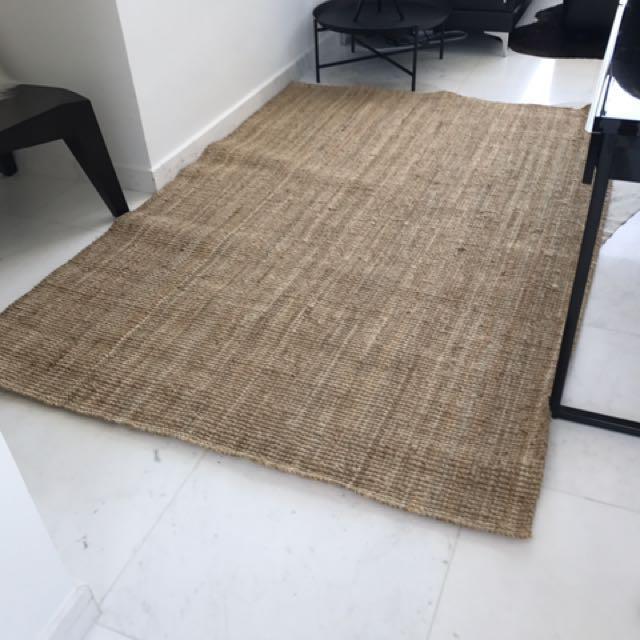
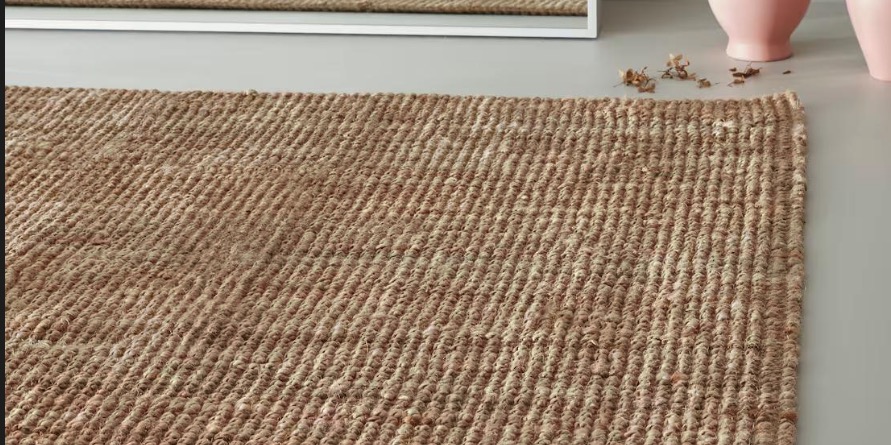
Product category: misc
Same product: yes